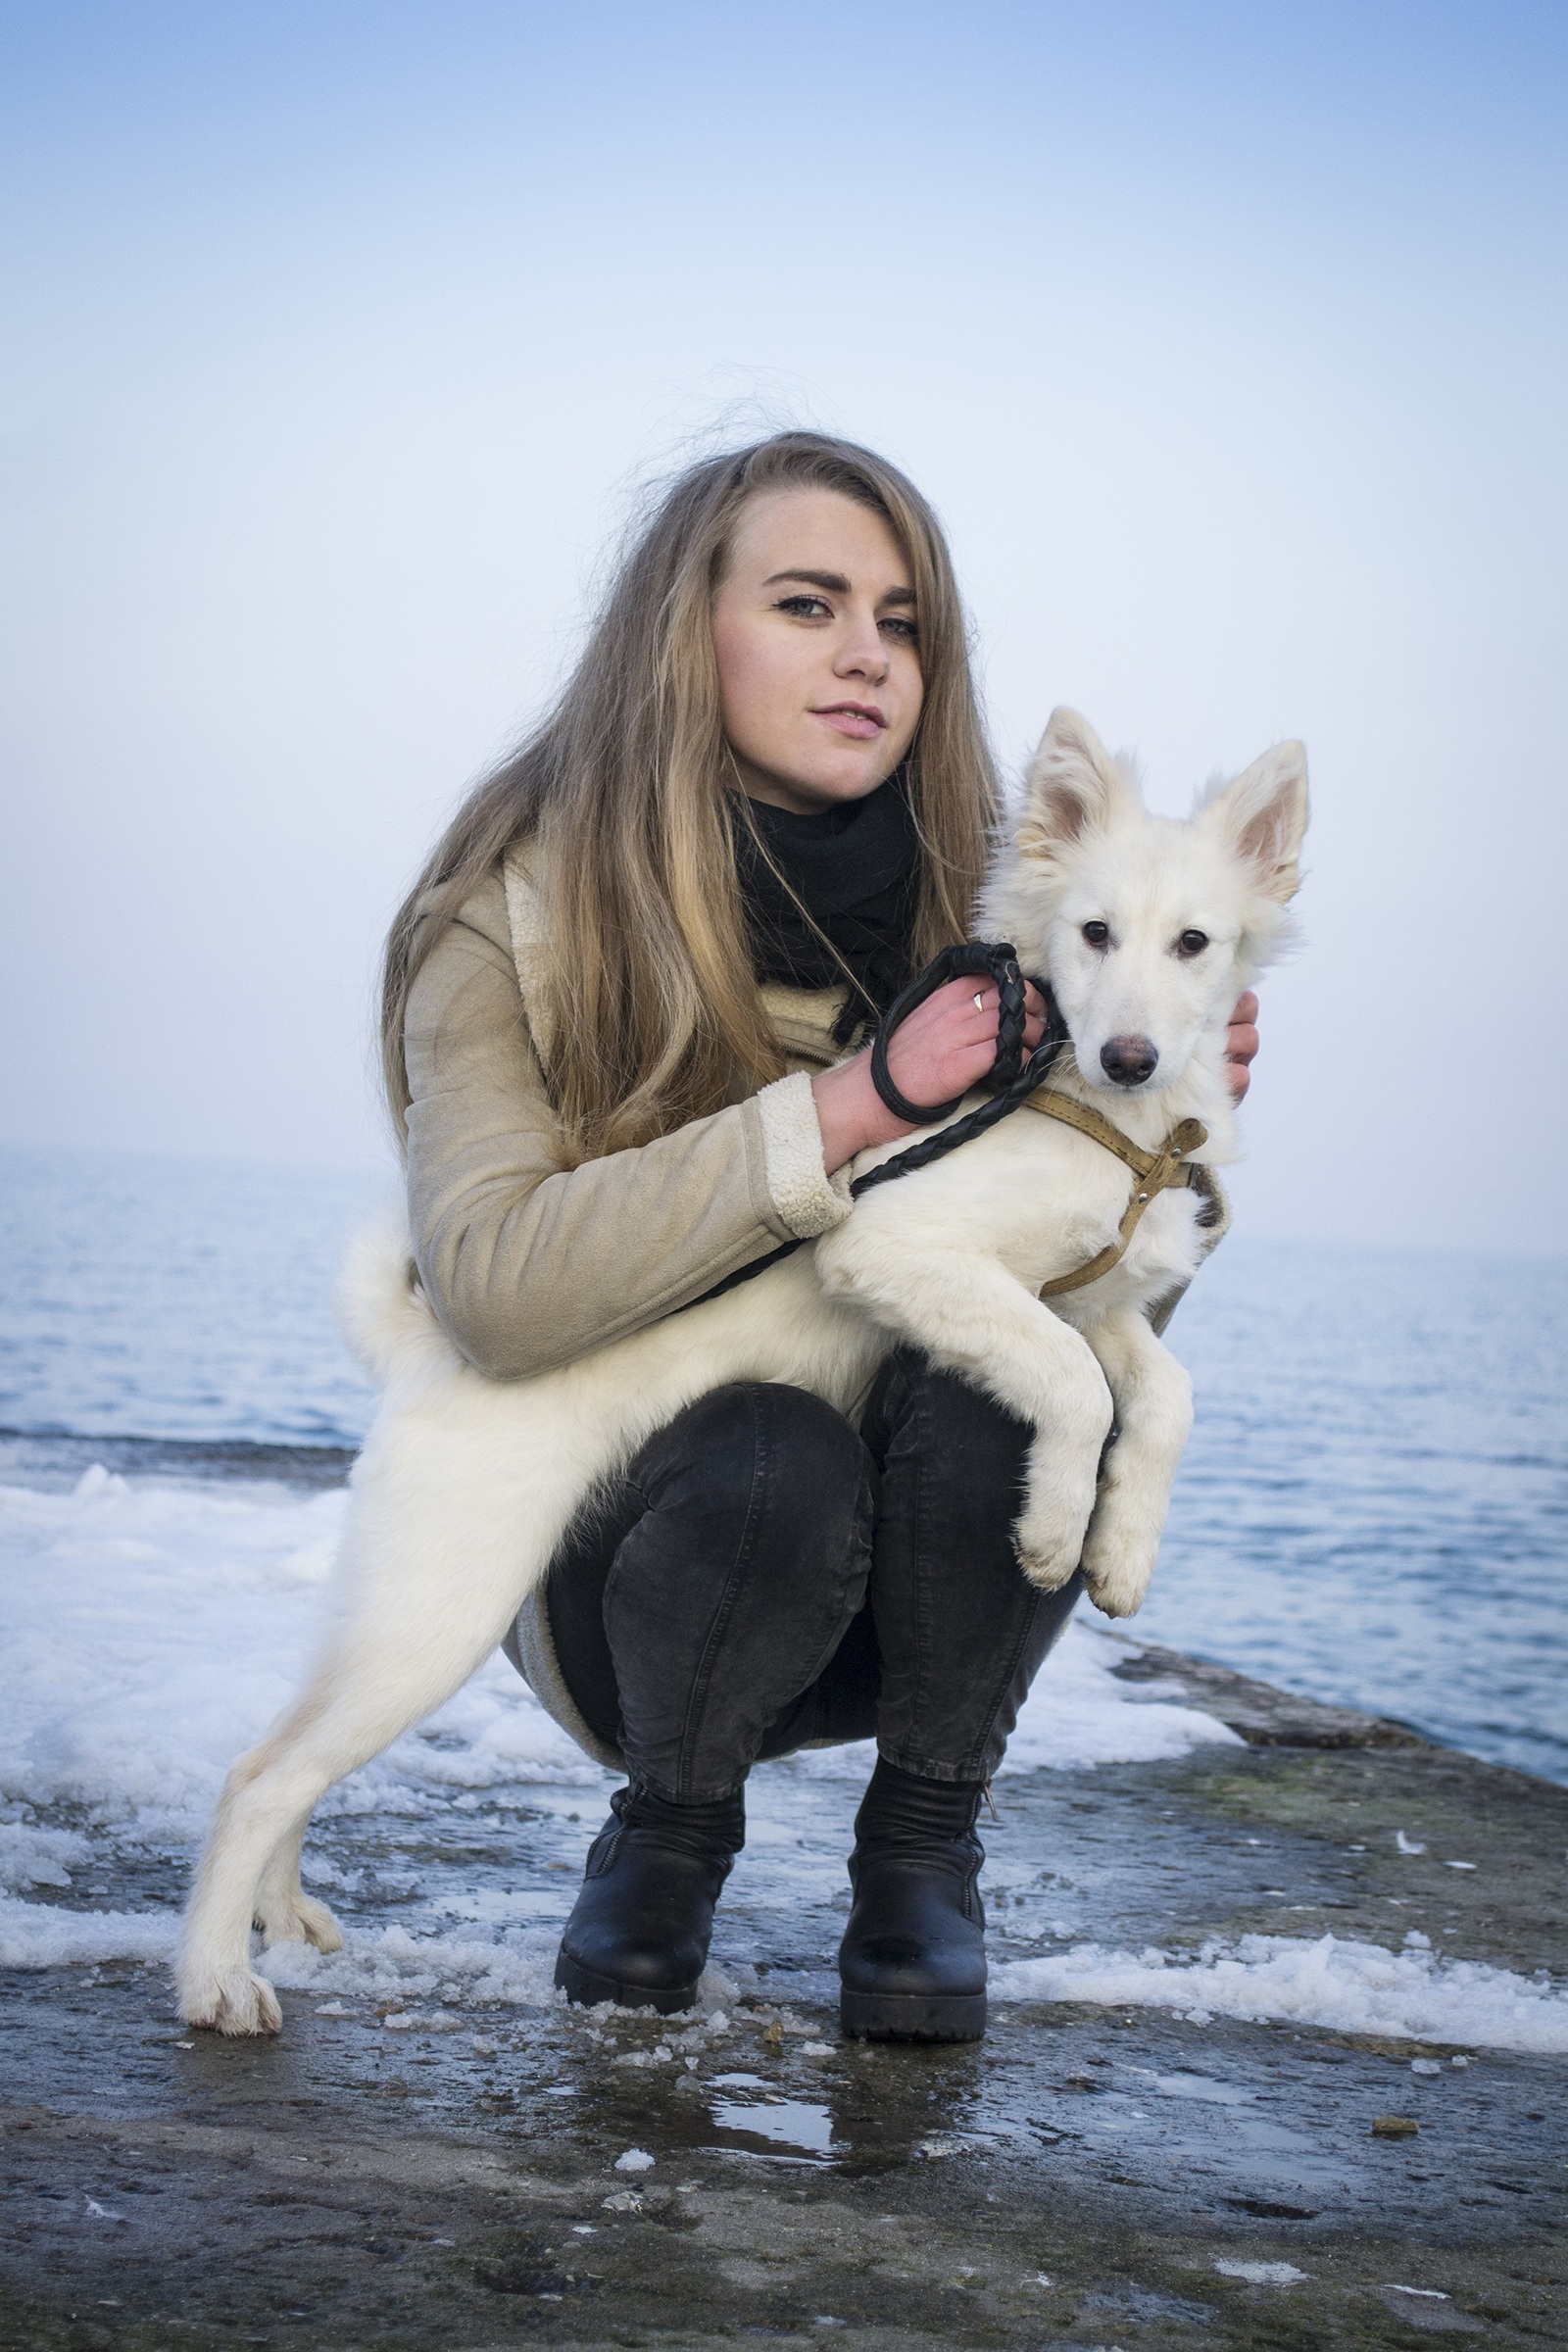
person, snow, winter, girl, puppy, dog, fur, clothing, arctic, season, pets, animals, photo shoot, dog walking, siberian husky, laika, dog like mammal